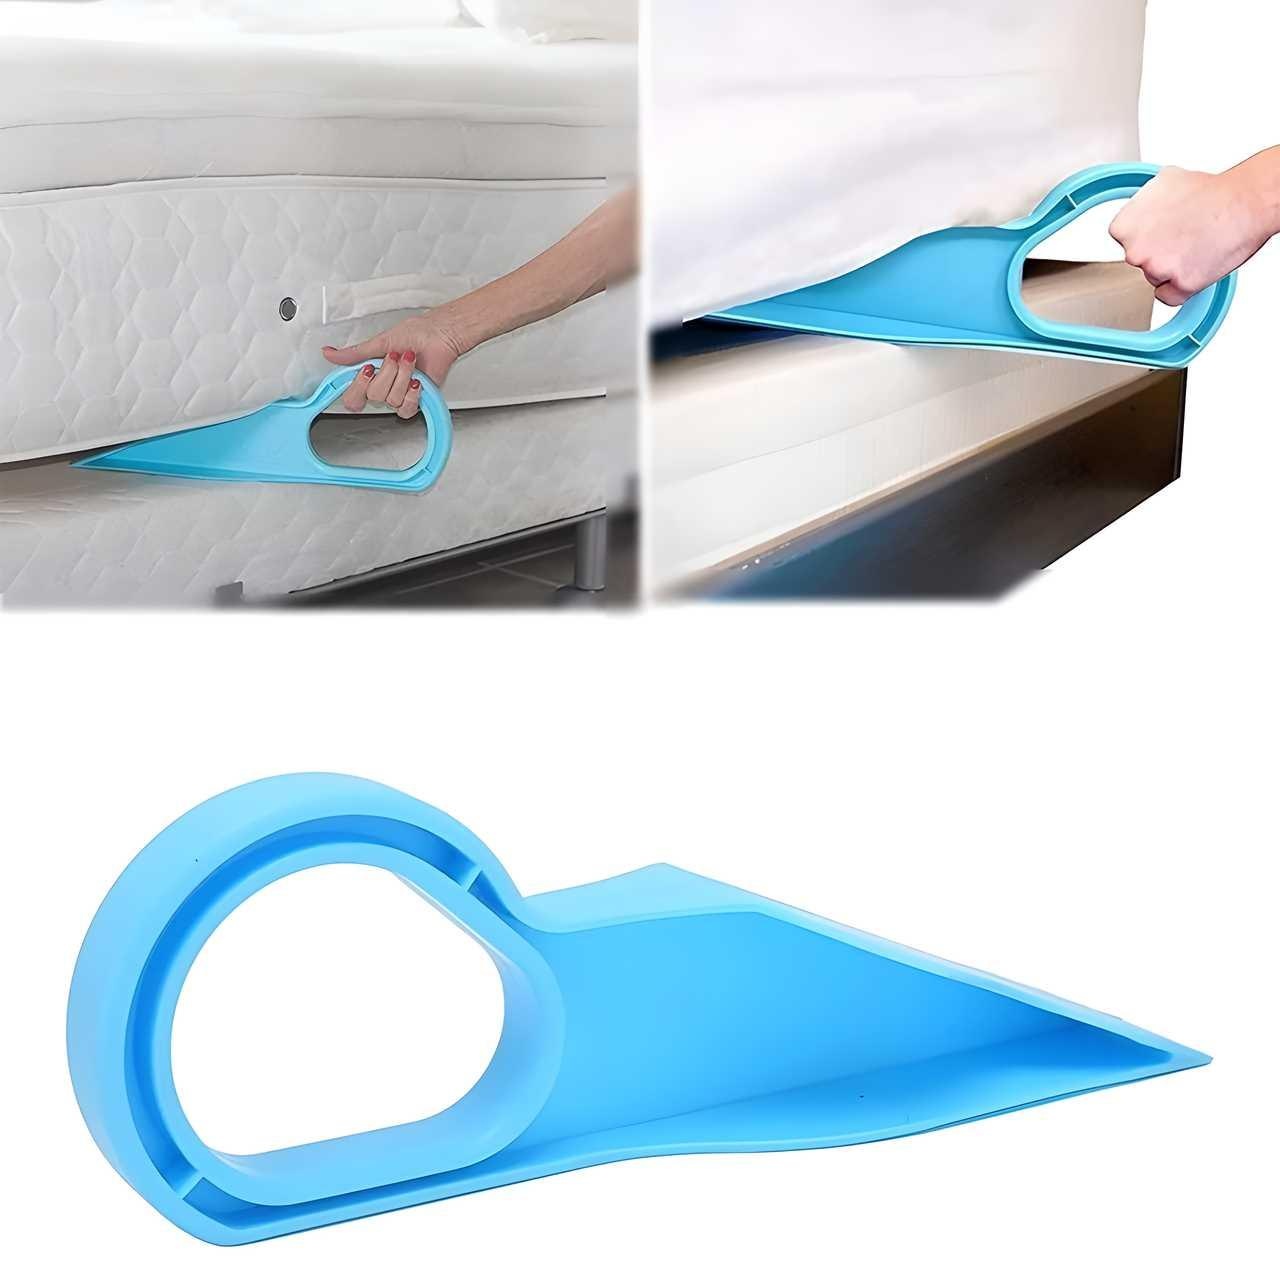
Bed Making Tool Mattress Lifter Bed Sheet Tuck in Tool
Make bed-making effortless with the Bed Making Tool & Mattress Lifter, the smart ergonomic tool that helps you lift, tuck, and smooth sheets with ease — no back strain or broken nails! Designed with a curved, wedge-shaped edge, this handy helper slides easily under the mattress, lifting and holding it in place while you tuck in your sheets neatly. Perfect for home use, hotels, or housekeeping, it saves time and effort every day. Key Features: ✅ Ergonomic Design: Reduces back and wrist strain while making beds. ✅ Mattress Lifter Function: Effortlessly lifts and holds the mattress for easy tucking. ✅ Durable & Lightweight: Made of strong, high-quality ABS plastic for daily use. ✅ Non-Slip Handle: Provides a comfortable, secure grip for better control. ✅ Safe for All Mattresses: Suitable for all bed types and mattress thicknesses. ✅ Time-Saving Tool: Speeds up bed-making and ensures a perfectly tucked sheet every time.
Brand: Dropdash
Category: Home & Garden > Linens & Bedding > Bedding